Mario Luzi

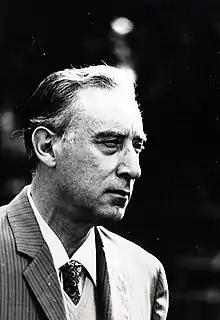
Mario Luzi in the 1970s.

Born in Castello, near Sesto Fiorentino, Luzi's parents, Ciro Luzi and Margherita Papini, hailed from Samprugnano (later Semproniano). He spent his youth in Castello, where he started his primary school. In Florence he studied at the "liceo classico" Galileo. Luzi took a degree in French literature from the University of Florence with a final dissertation about François Mauriac. This was an important period for Luzi. He met poets such as Piero Bigongiari, Alessandro Parronchi, Carlo Bo, Leone Traverso, and the critic Oreste Macrì.